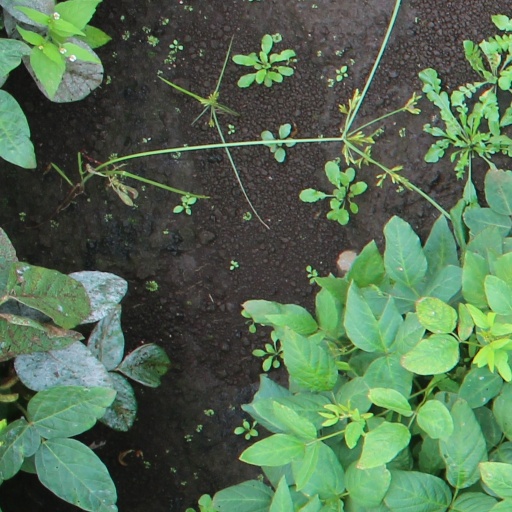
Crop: soybean